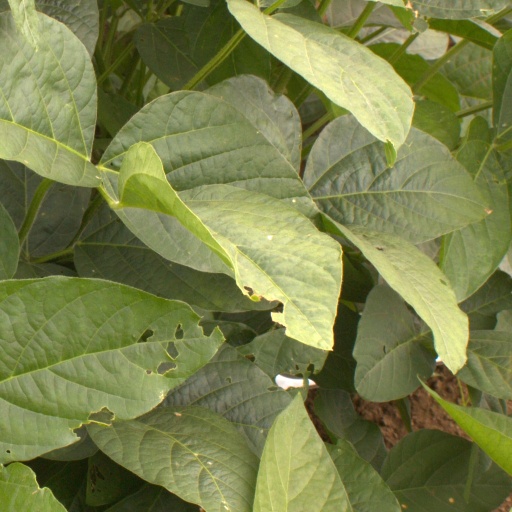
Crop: soybean